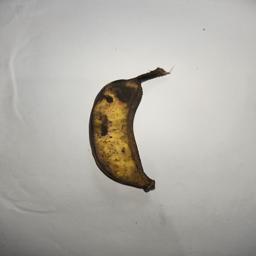
Banana variety: Bangla Kola